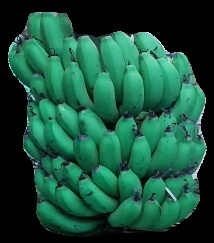
Variety: pachbale
Grade: grade2